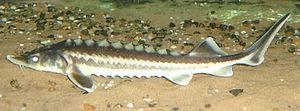
Acipenser gueldenstaedtii aussi appelé Osciètre, Esturgeon du Danube ou Esturgeon diamant, est un poisson appartenant à la famille des Acipenseridae.